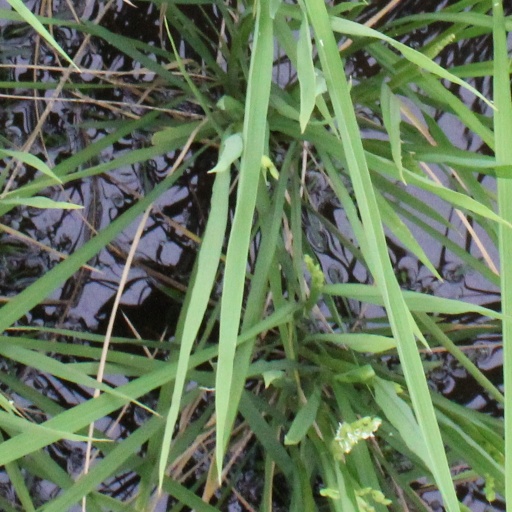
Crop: rice